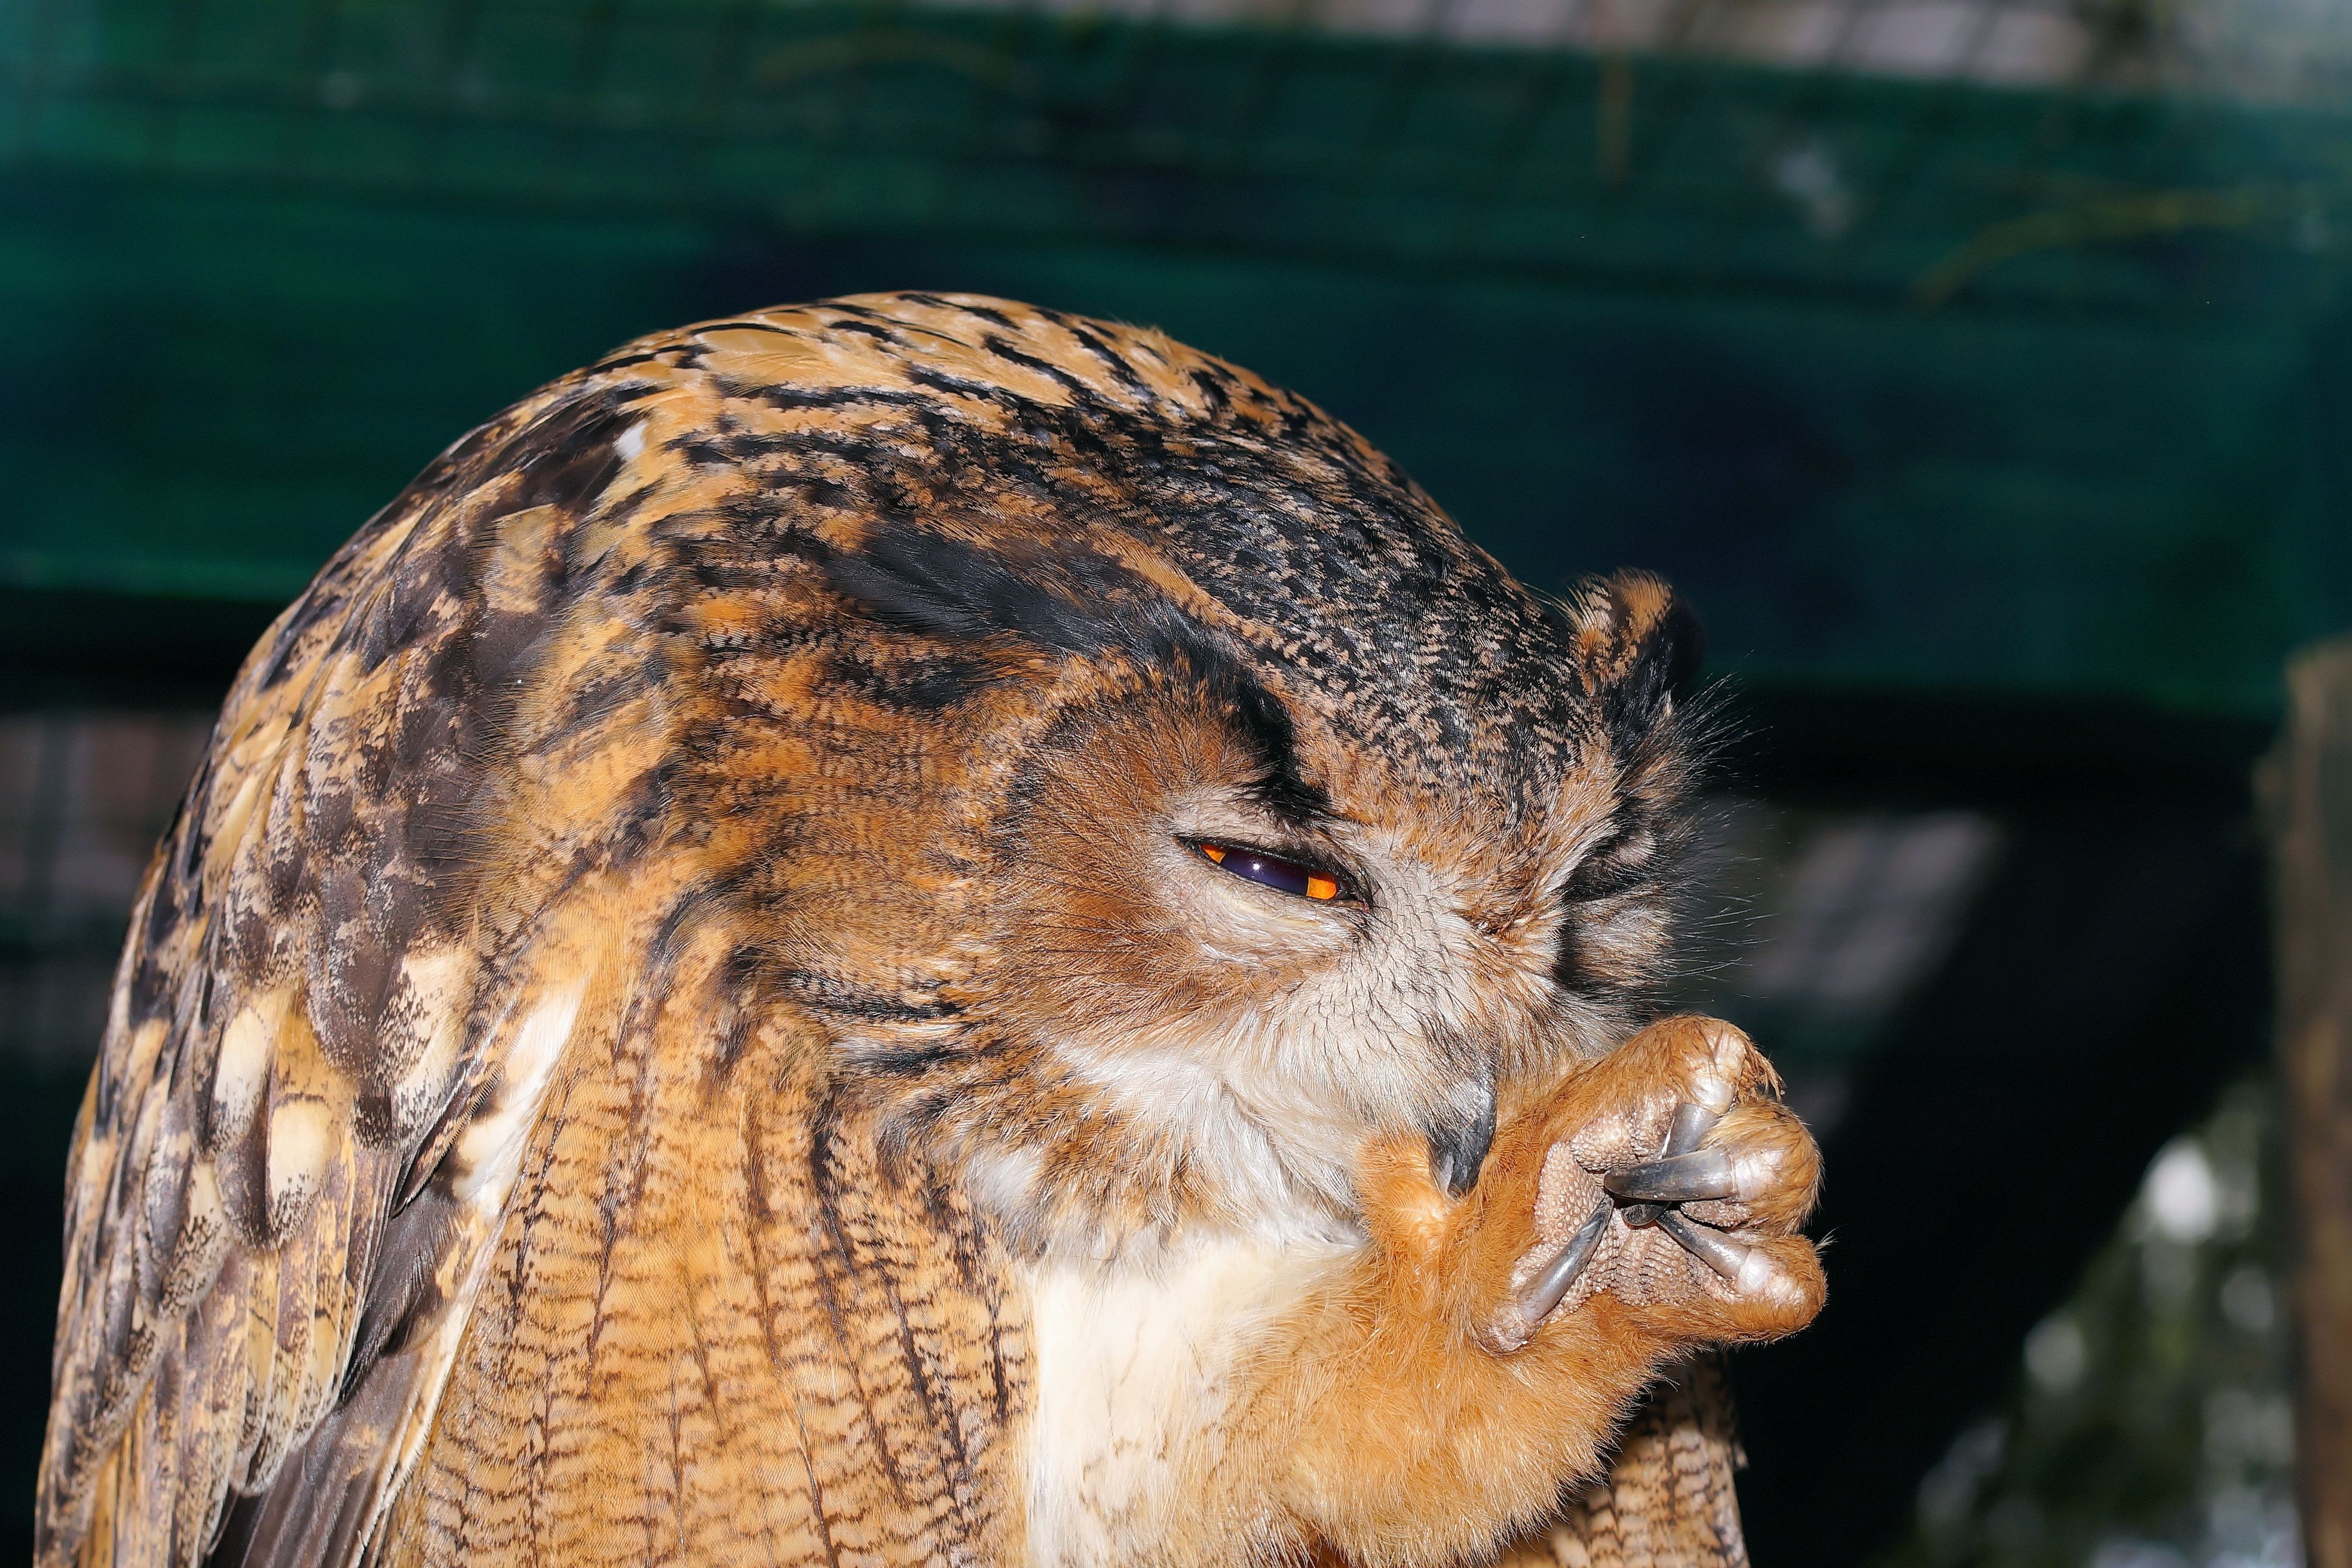
bird, animal, wildlife, zoo, beak, clean, owl, feather, fauna, raptor, bird of prey, close up, vertebrate, falcon, eagle owl, bubo bubo, night active, lighted eyes